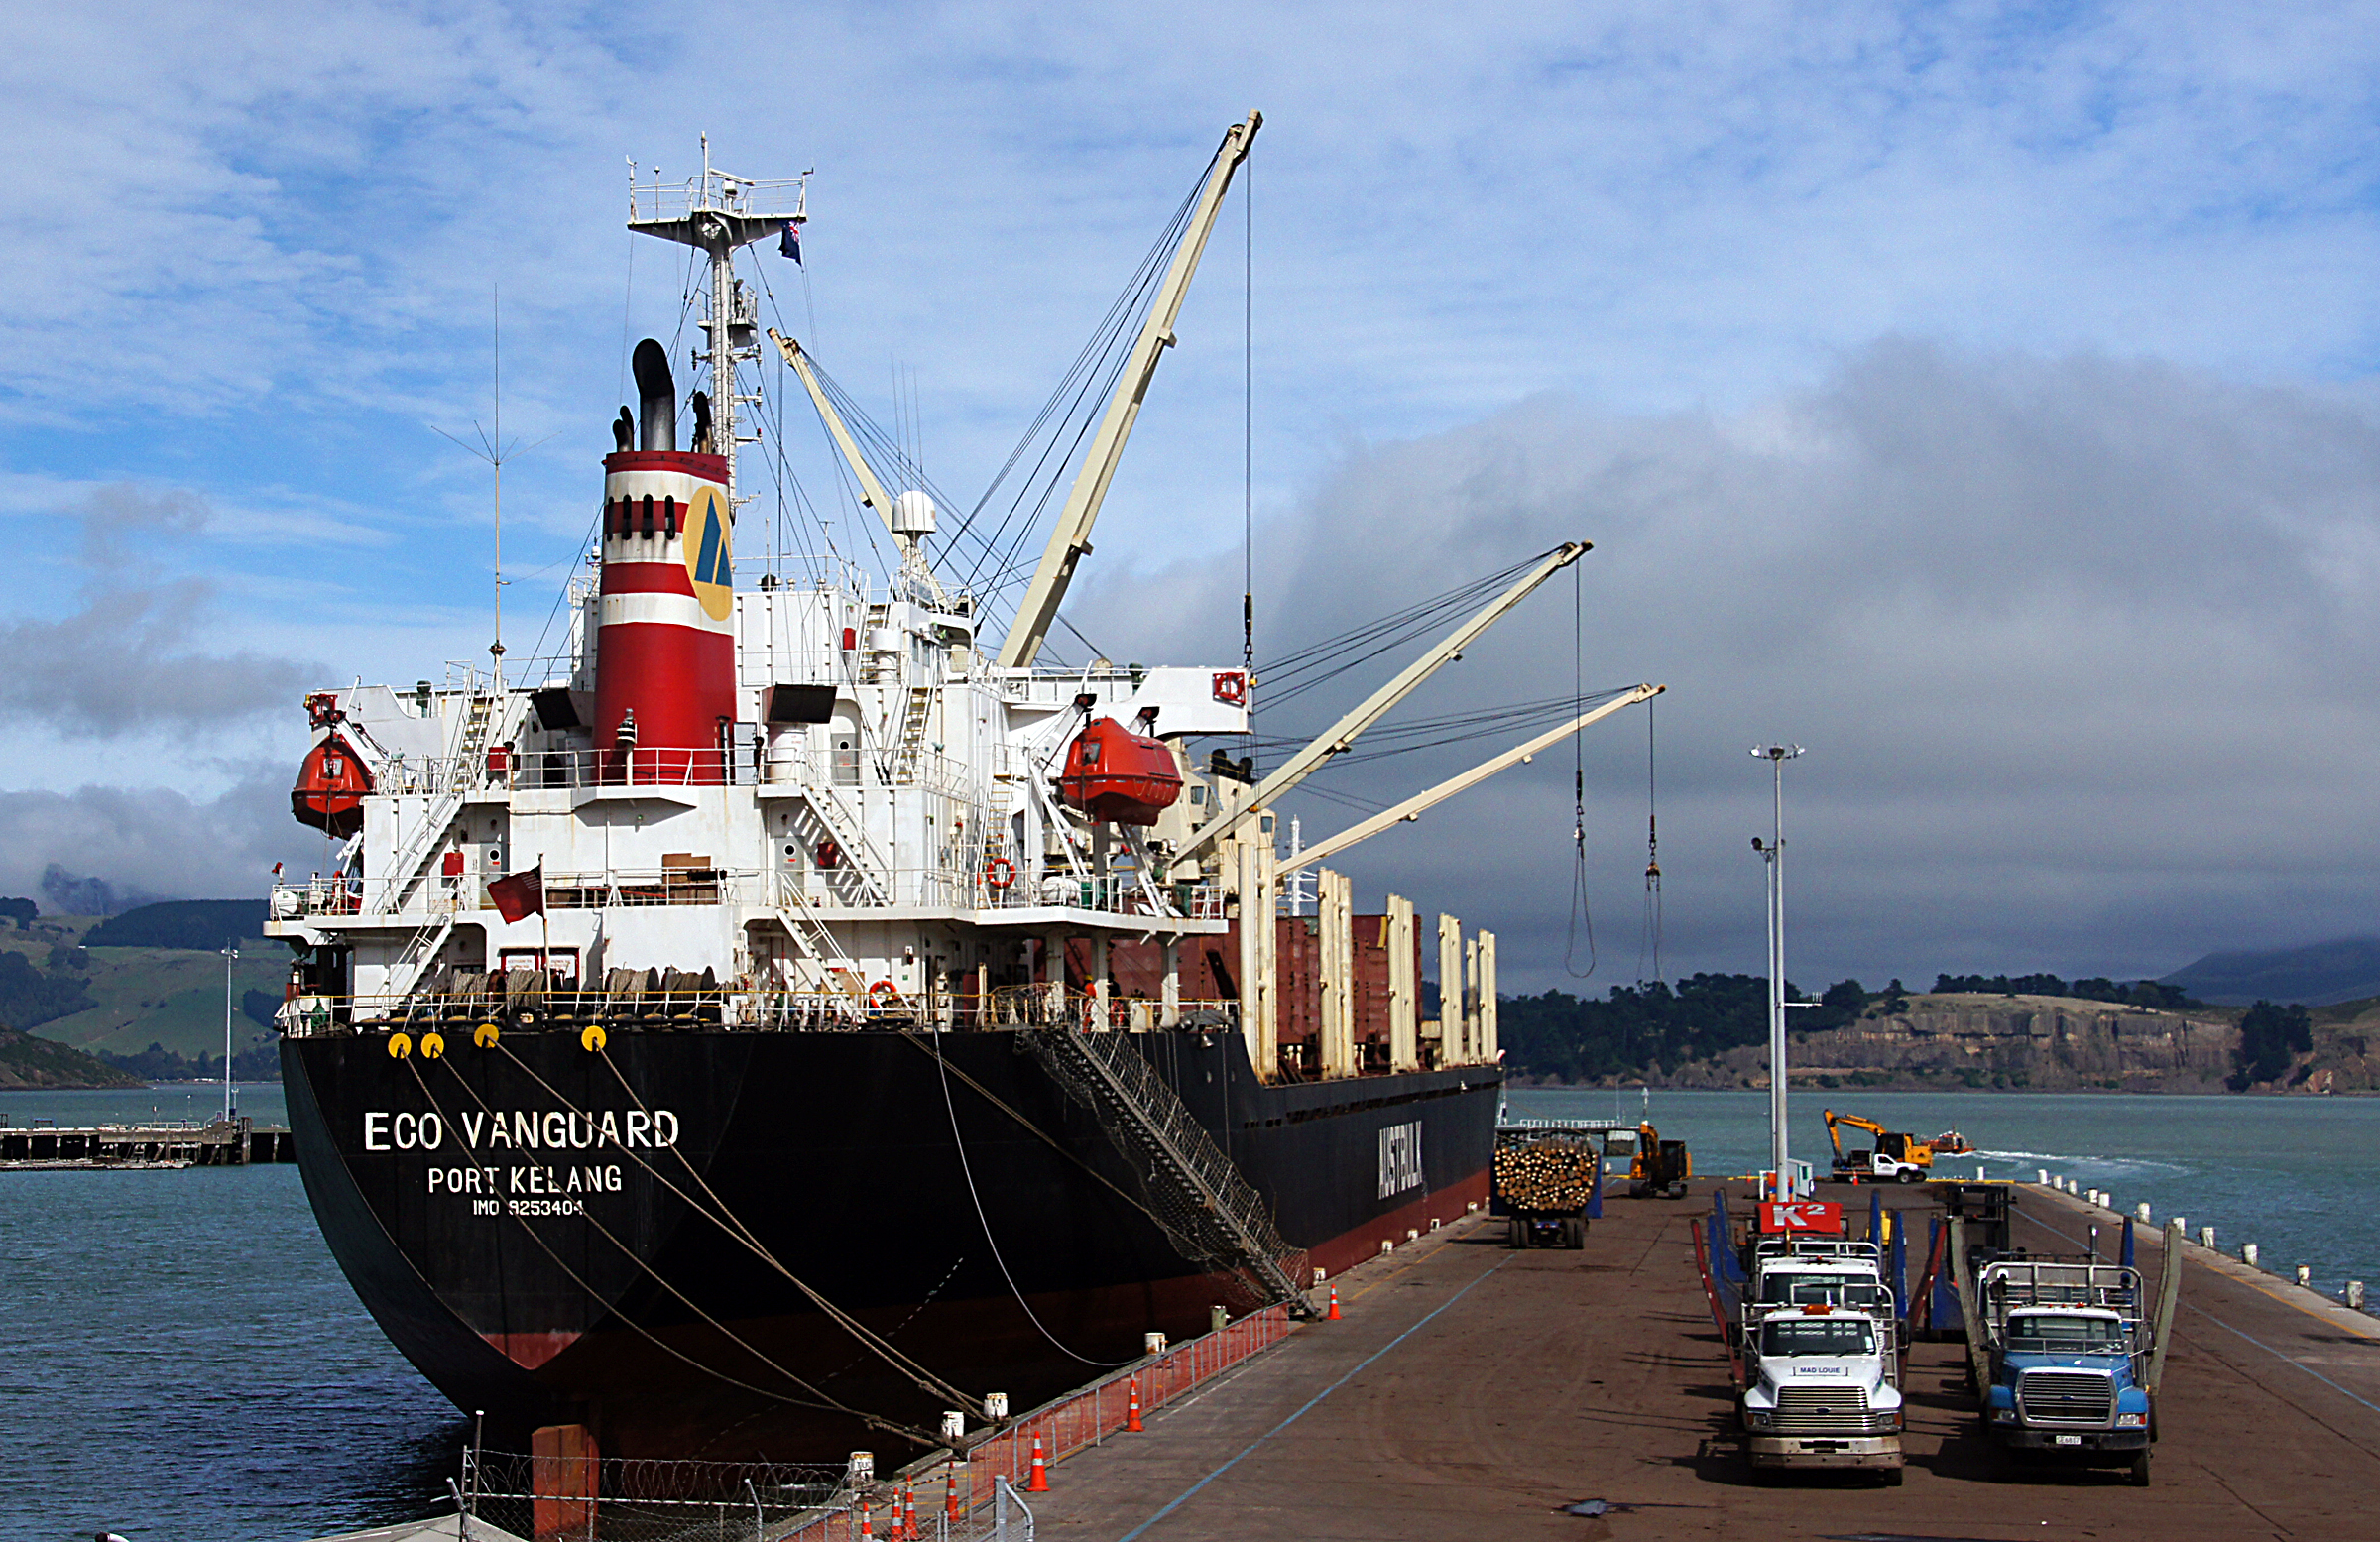
sea, ship, transport, vehicle, harbor, port, cargo ship, publicdomain, cargoship, shipping, portlyttleton, tugboat, watercraft, sonydslra580, 18270mmf3563pzd, ecovanguard, bulk, carrier, shipscranes, logship, austbulk, container ship, fishing vessel, freight transport, tank ship, bulk carrier, offshore drilling